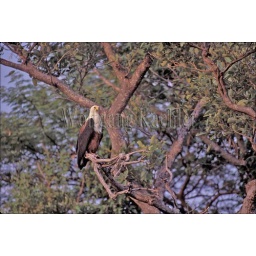
Botswana, okavango delta, near jedibe, african fish eagle, perched in tree